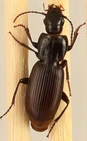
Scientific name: Pterostichus restrictus
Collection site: Rocky Mountains NEON (RMNP), plot RMNP_014